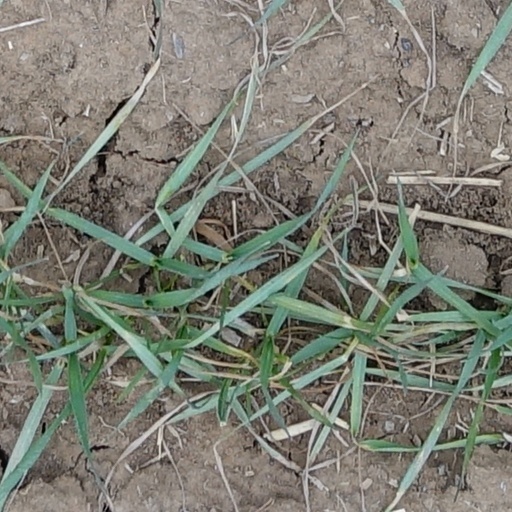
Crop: wheat